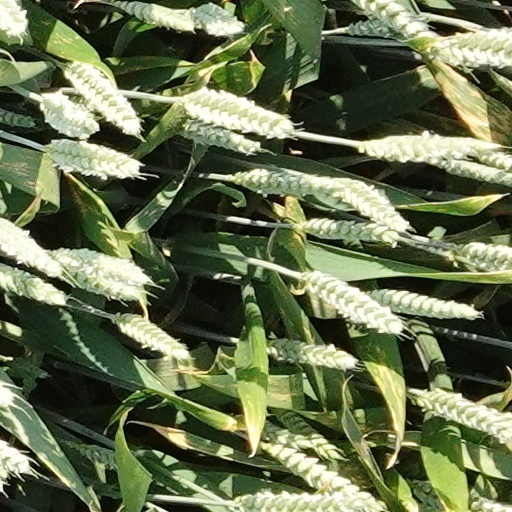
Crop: wheat